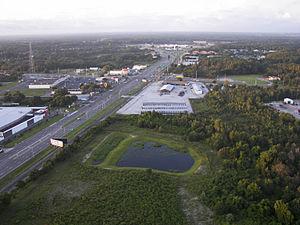
Land O' Lakes est une census-designated place située dans le comté de Pasco, dans l’État de Floride, aux États-Unis. Elle fait partie de l'aire urbaine de Tampa Bay. Lors du recensement de 2010, elle comptait 31 145 habitants. Elle s'est développée rapidement dans les années 1990, sa population passant de 7 892 à 20 971 habitants entre 1990 et 2000. Elle est également connue pour être un haut-lieu du naturisme en Floride et compte six centres de villégiature nudistes.